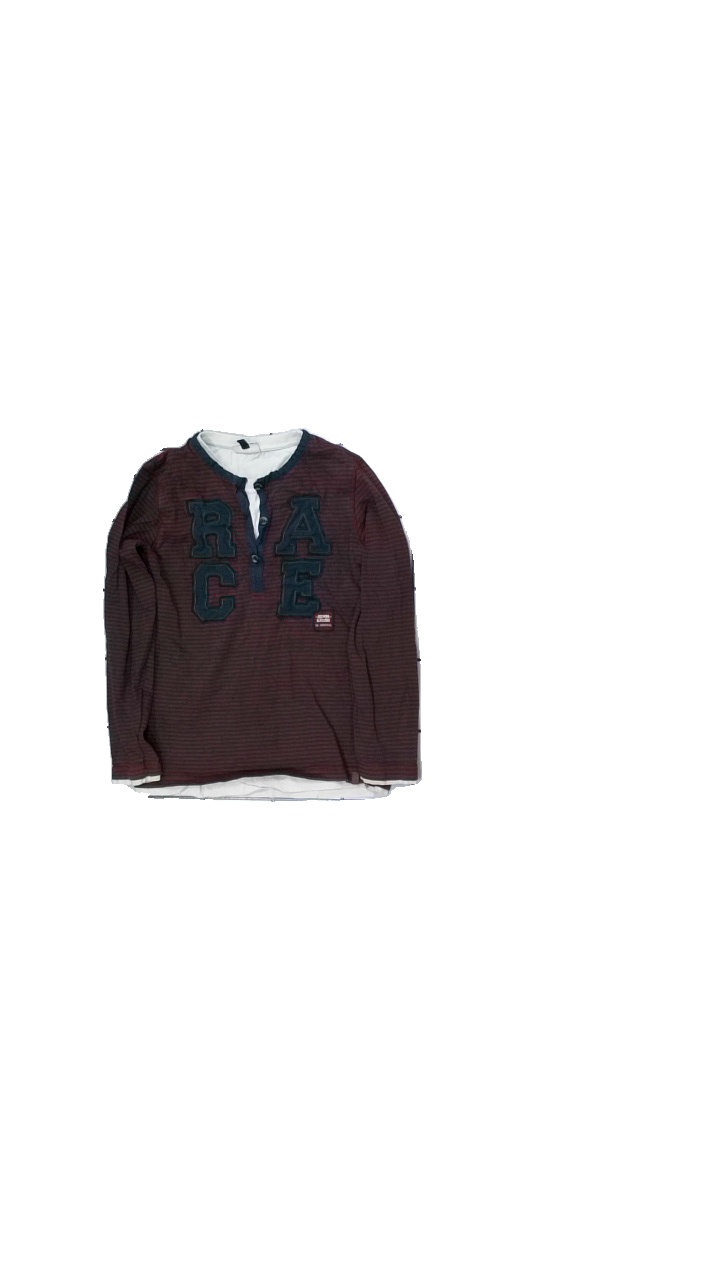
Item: Sweater (Children)
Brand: Pomp De Lux
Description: randig sweater med tryck
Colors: Blue, Red, Yellow
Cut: V-collar
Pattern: Logo print
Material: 100% bomull
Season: All
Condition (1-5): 2
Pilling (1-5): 4
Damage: smuts fläckar
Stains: Major
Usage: Reuse
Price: <50